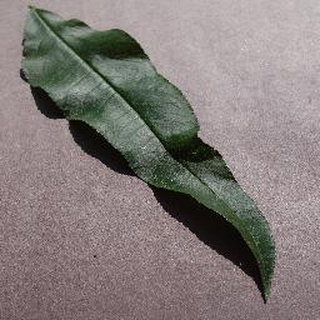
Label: healthy_peach